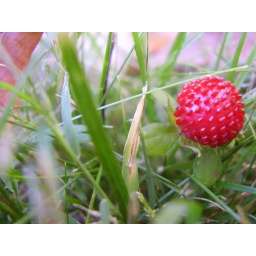
was sittin out front of cody's house in the grass and discovered these